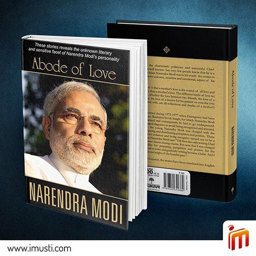
take a look at this book written by politician which gives insight into his persona , past and history !